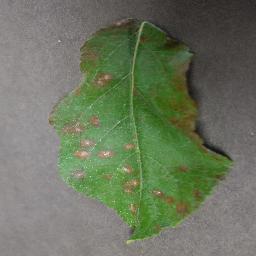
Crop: apple
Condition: cedar_rust